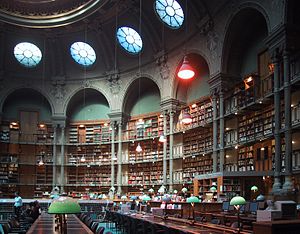
Bibliothèque nationale de France
Fra en af bibiliotekets læsesale, Richelieubygningen
Bibliothèque nationale de France i Paris er et af verden største biblioteker og Frankrigs nationalbibliotek. Det blev grundlagt af Karl 5. og voksede fra 1537, da Frans 1. udstedte en pligtafleveringslov, som bestemte at et eksemplar af alle bøger trykt i Frankrig skulle leveres til hans bibliotek. Biblioteket fik sit nuværende navn under den Franske Revolution i 1795.